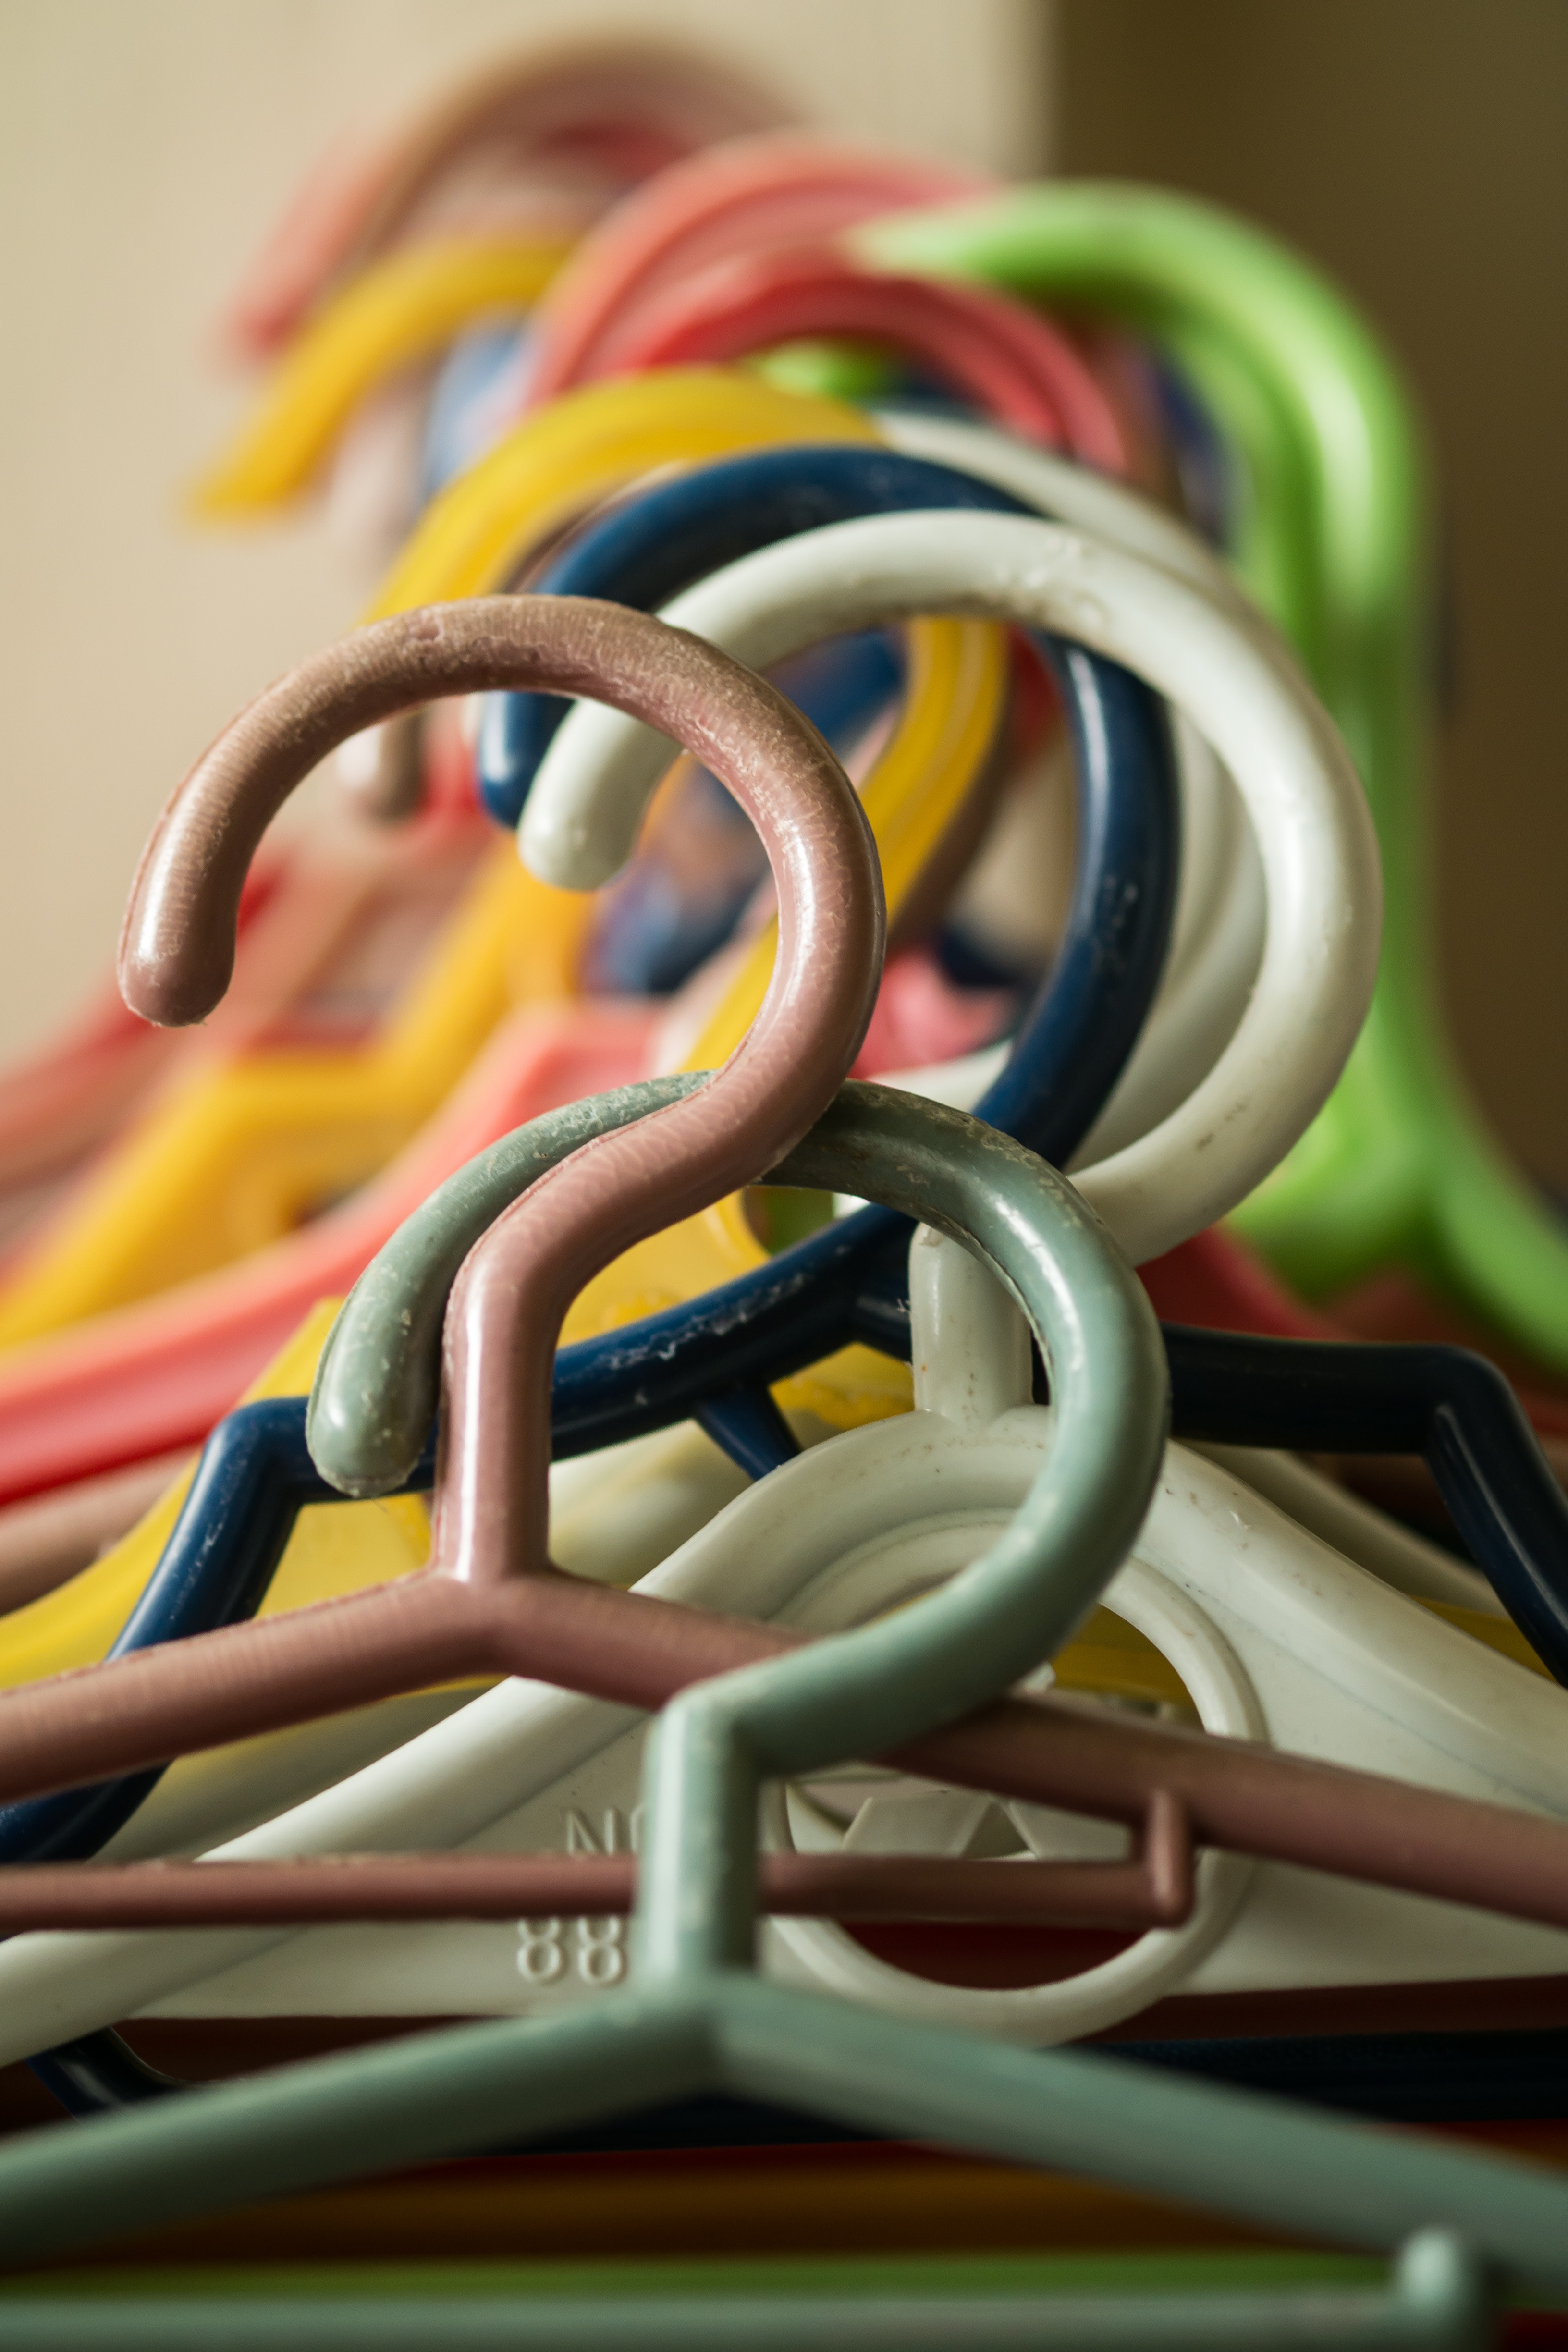
hand, spiral, green, color, toy, close up, macro photography